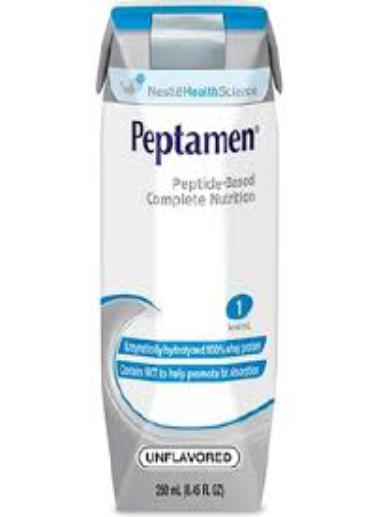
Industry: Food